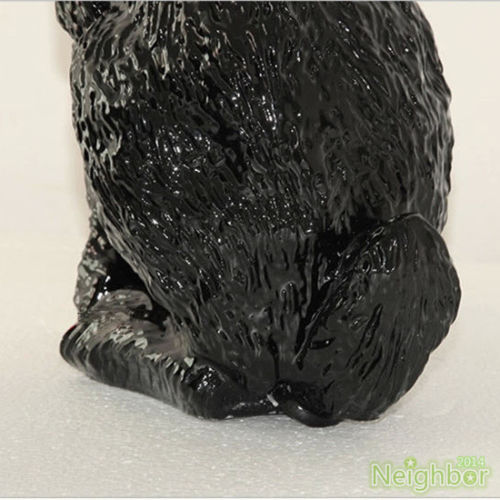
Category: lamp